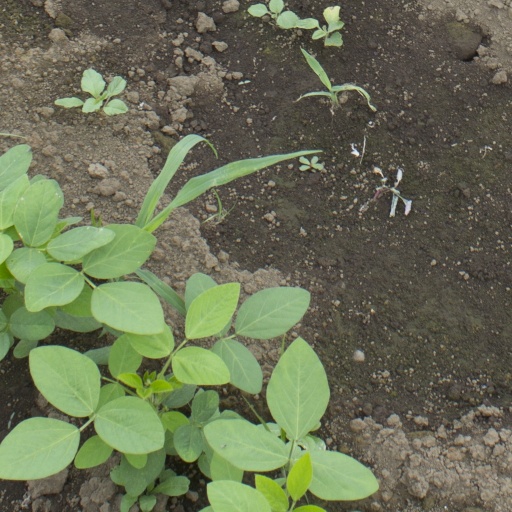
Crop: soybean